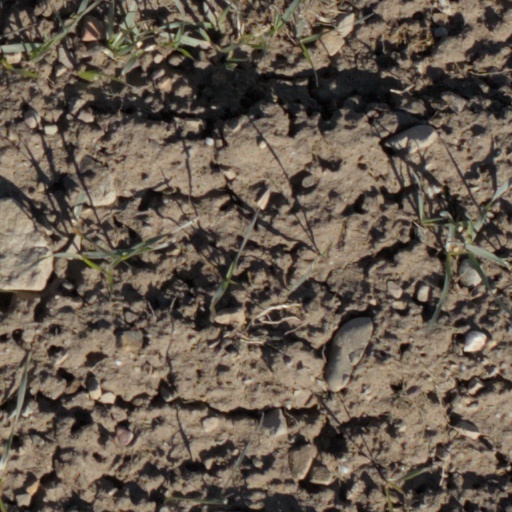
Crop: wheat